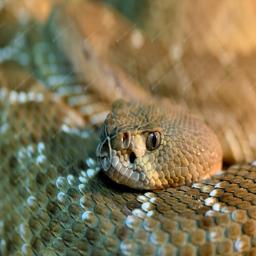
Animal: snakes